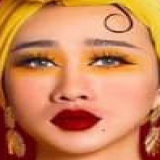
diễn viên Hải Triều